Oakes Angier Ames

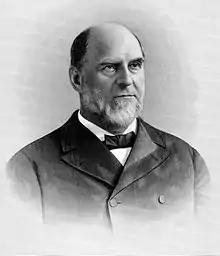

Oakes Angier Ames (April 15, 1829 – September 19, 1899) was an American businessman, investor, and philanthropist in the Ames family of North Easton, Massachusetts.